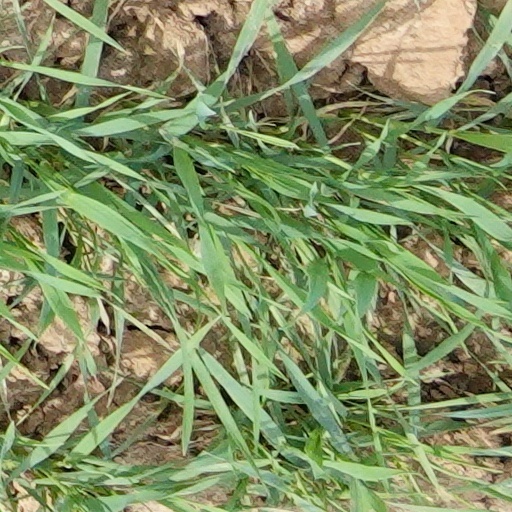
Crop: wheat